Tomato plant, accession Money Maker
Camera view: vertical (180 deg); turntable rotation: 240 degrees
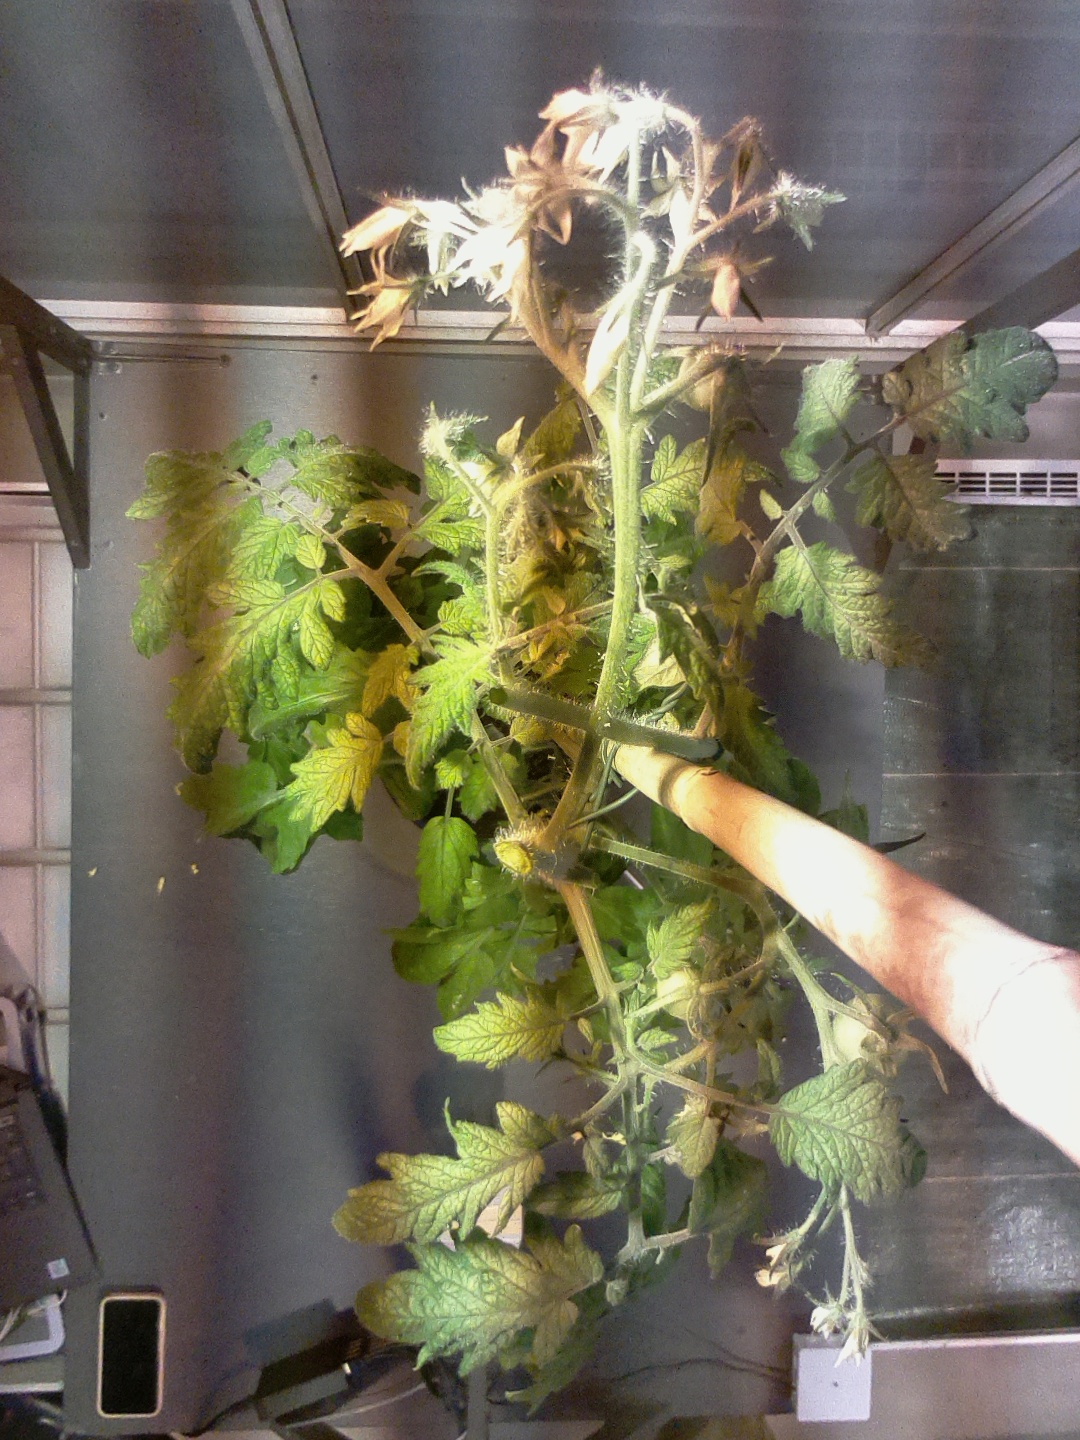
BBCH growth stage 74: 40%-50% of final fruit size